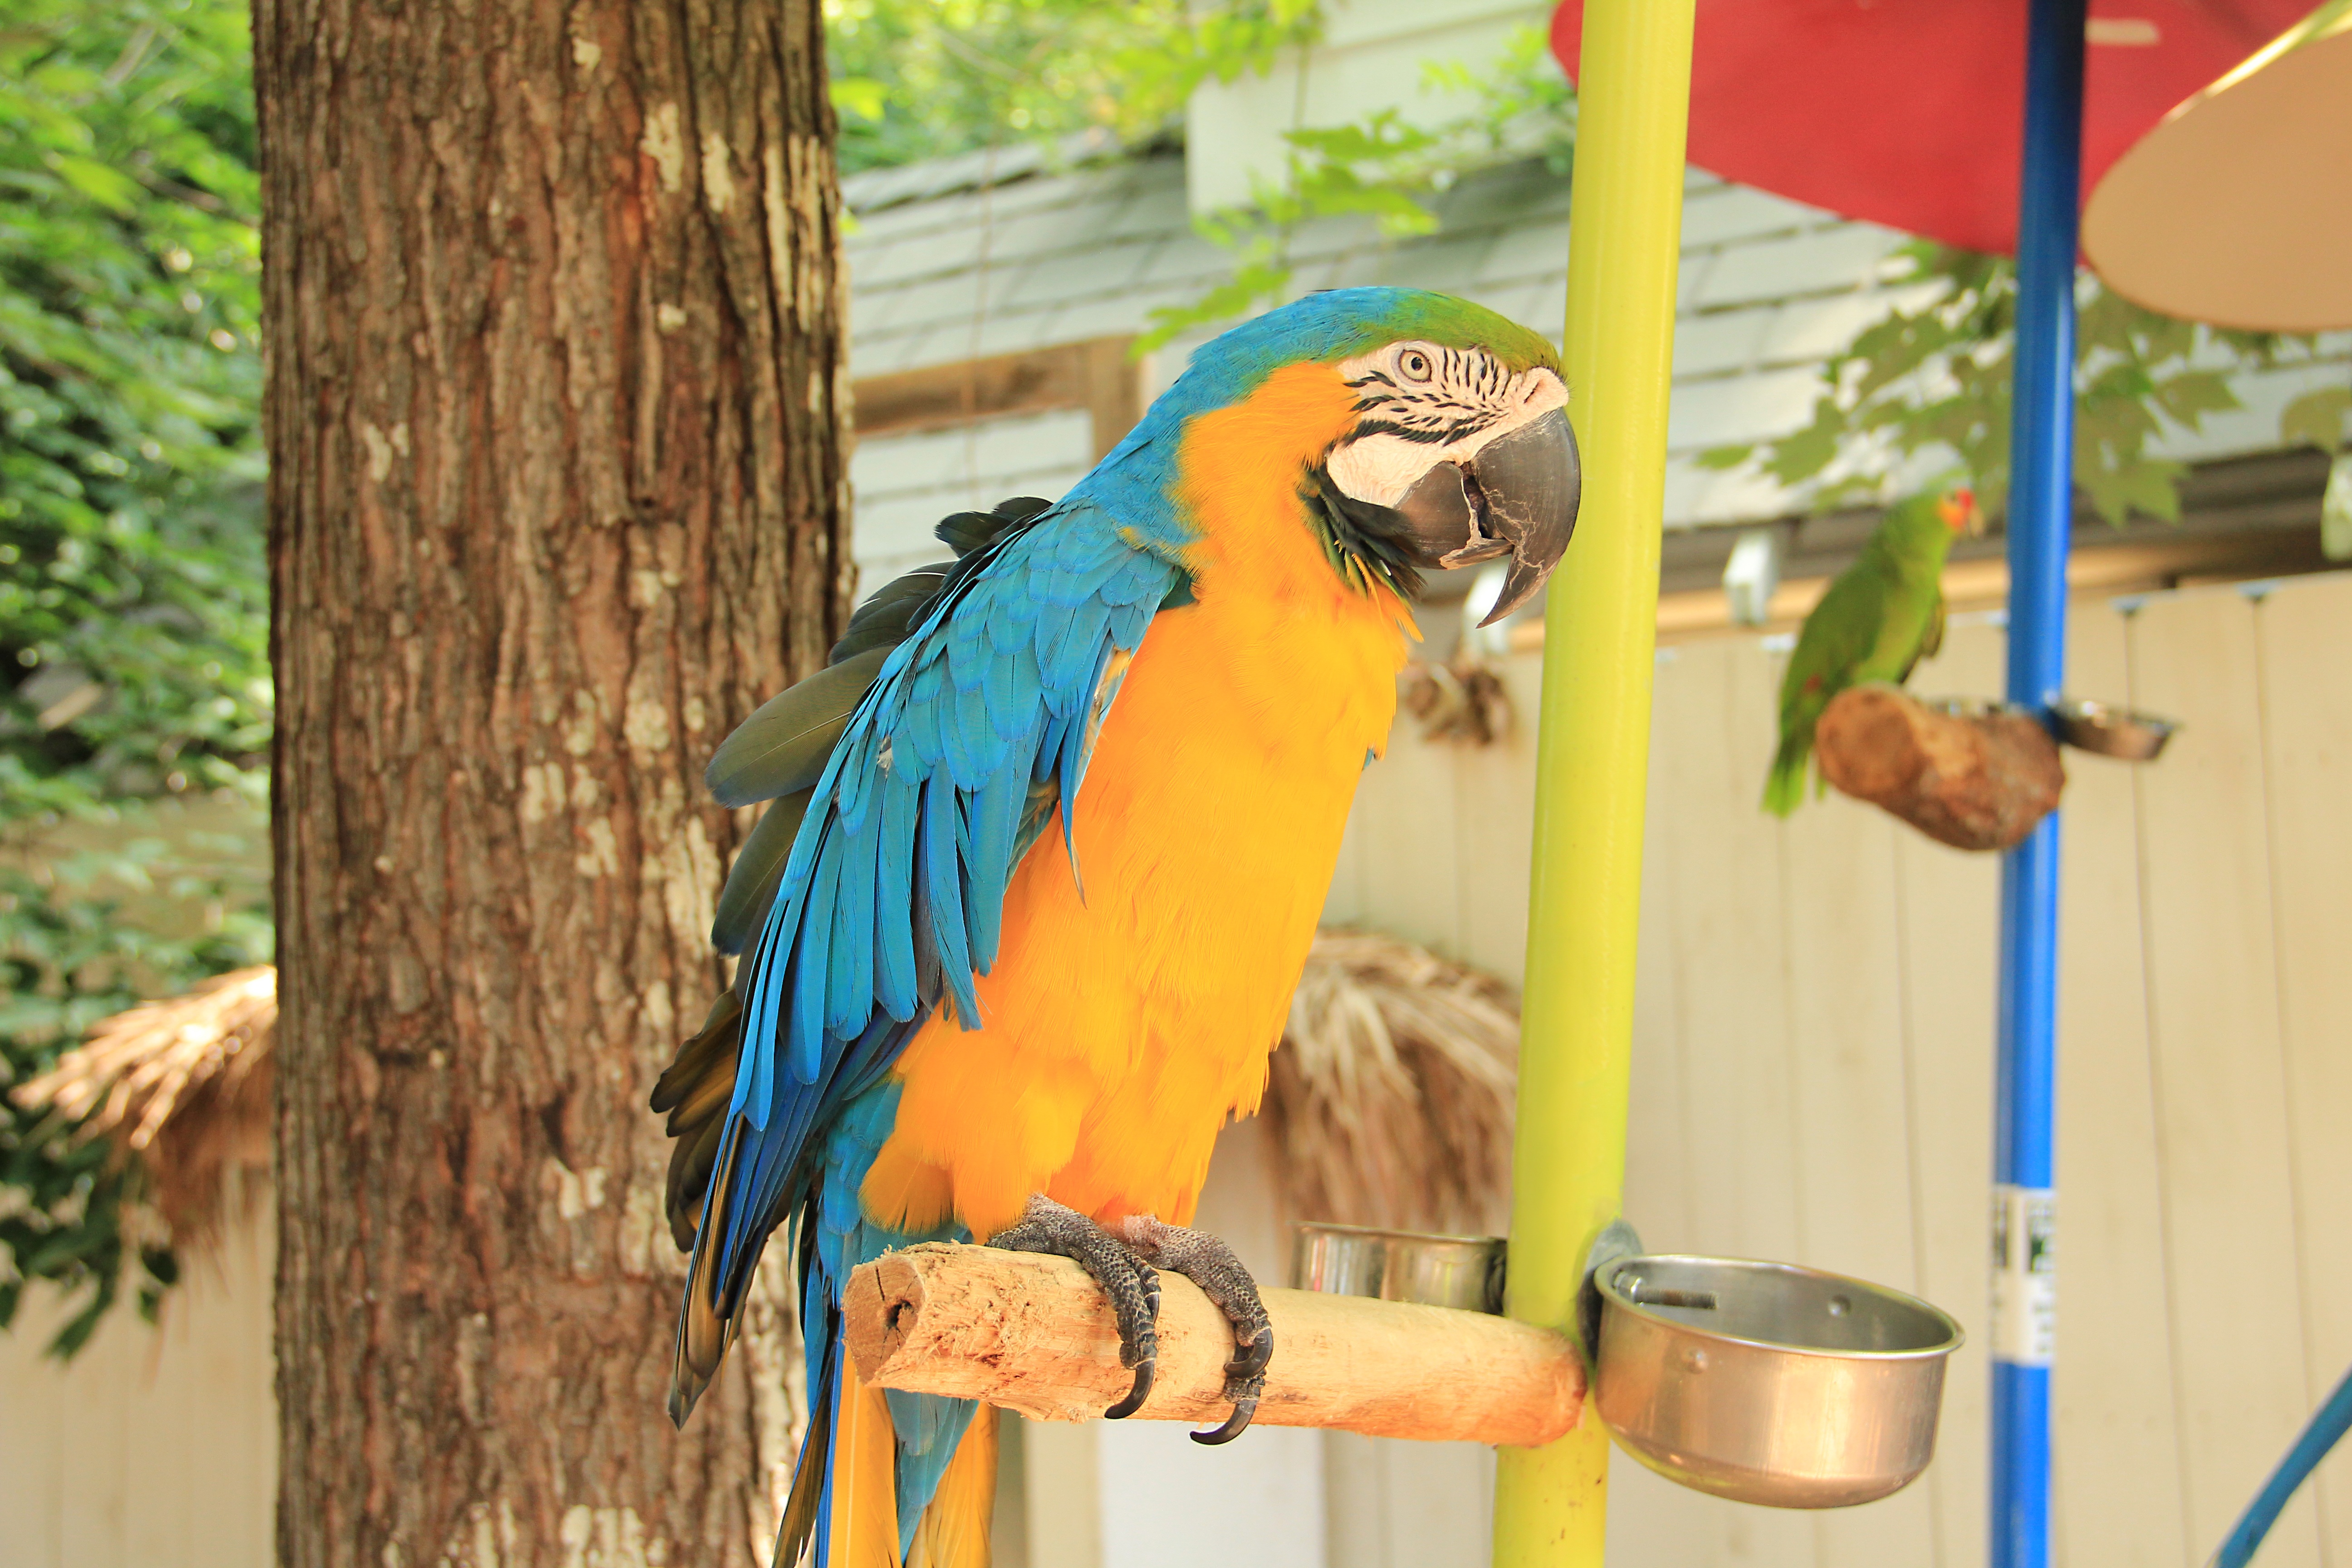
bird, animal, wildlife, beak, tropical, blue, yellow, feather, fauna, macaw, bright, vertebrate, parrot, exotic, parakeet, common pet parakeet